Hale School

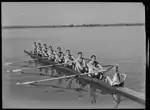
Hale rowing team, 1939

Part of Australia's colonial history, Hale School educated many prominent sons of the Swan River Colony. The school was originally known as Boys High School and the inaugural chairman was Archibald Paull Burt, a notable jurist and slaveholder in the West Indies.